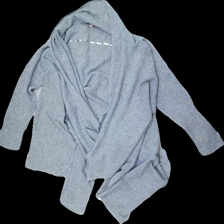
View: front
Type: Cardigan
Category: Ladies
Brand: Not in the list
Brand text on label: Quilty Pleasure
Colors: Grey
Material: 100% Wool
Cut: Regular
Price range: 100-150
Recommended usage: Reuse
Description: Grey cardigan with draped front